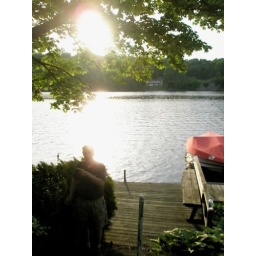
Check out the bird in that tree over there